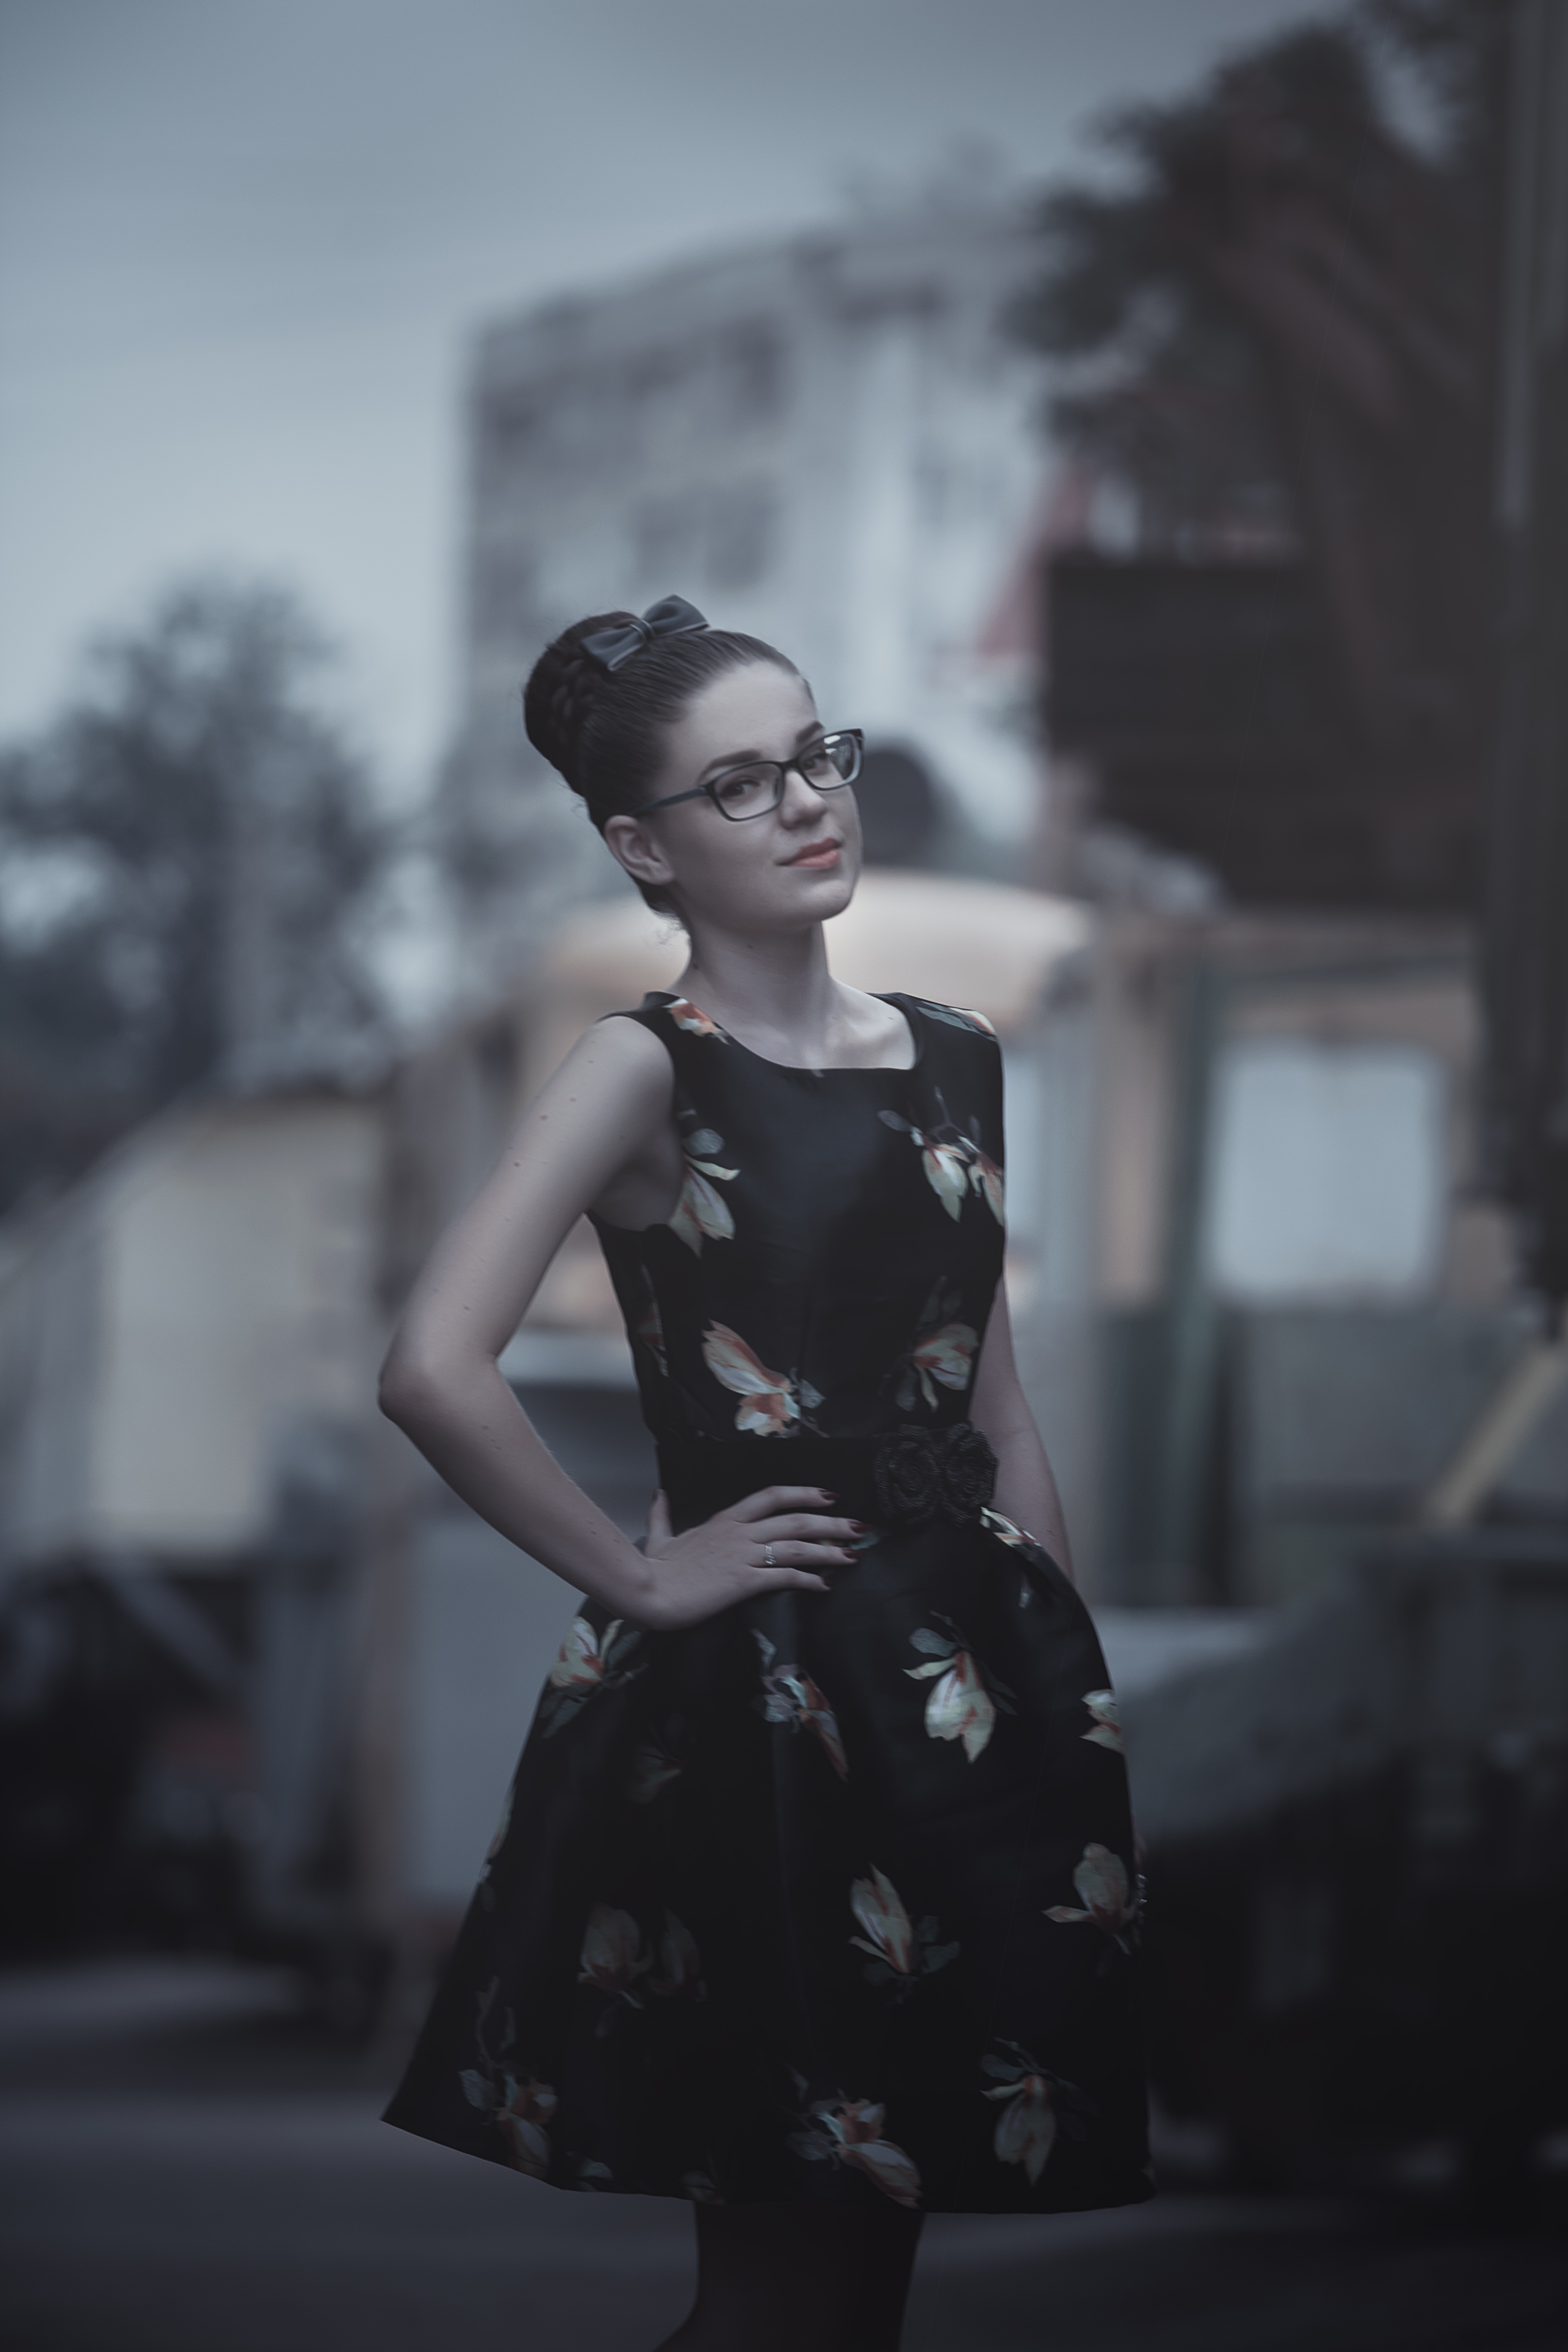
black and white, girl, photographer, retro, view, train, photo, portrait, model, spring, youth, magazine, fashion, clothing, black, monochrome, lady, hairstyle, dress, queen, beauty, beautiful, style, posture, photoshoot, emotions, partly cloudy, photo shoot, pin up girl, railway carriage, girl at the station, haute couture, monochrome photography